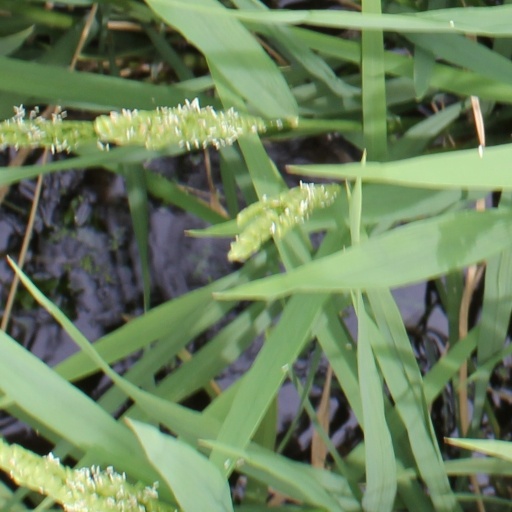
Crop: rice